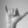
ASL letter: Y